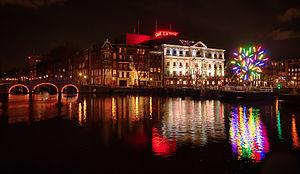
Le théâtre royal Carré est un théâtre néerlandais situé à Amsterdam, sur les berges de l'Amstel, dans l'arrondissement du centre.